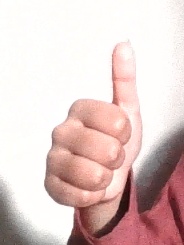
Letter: aleff